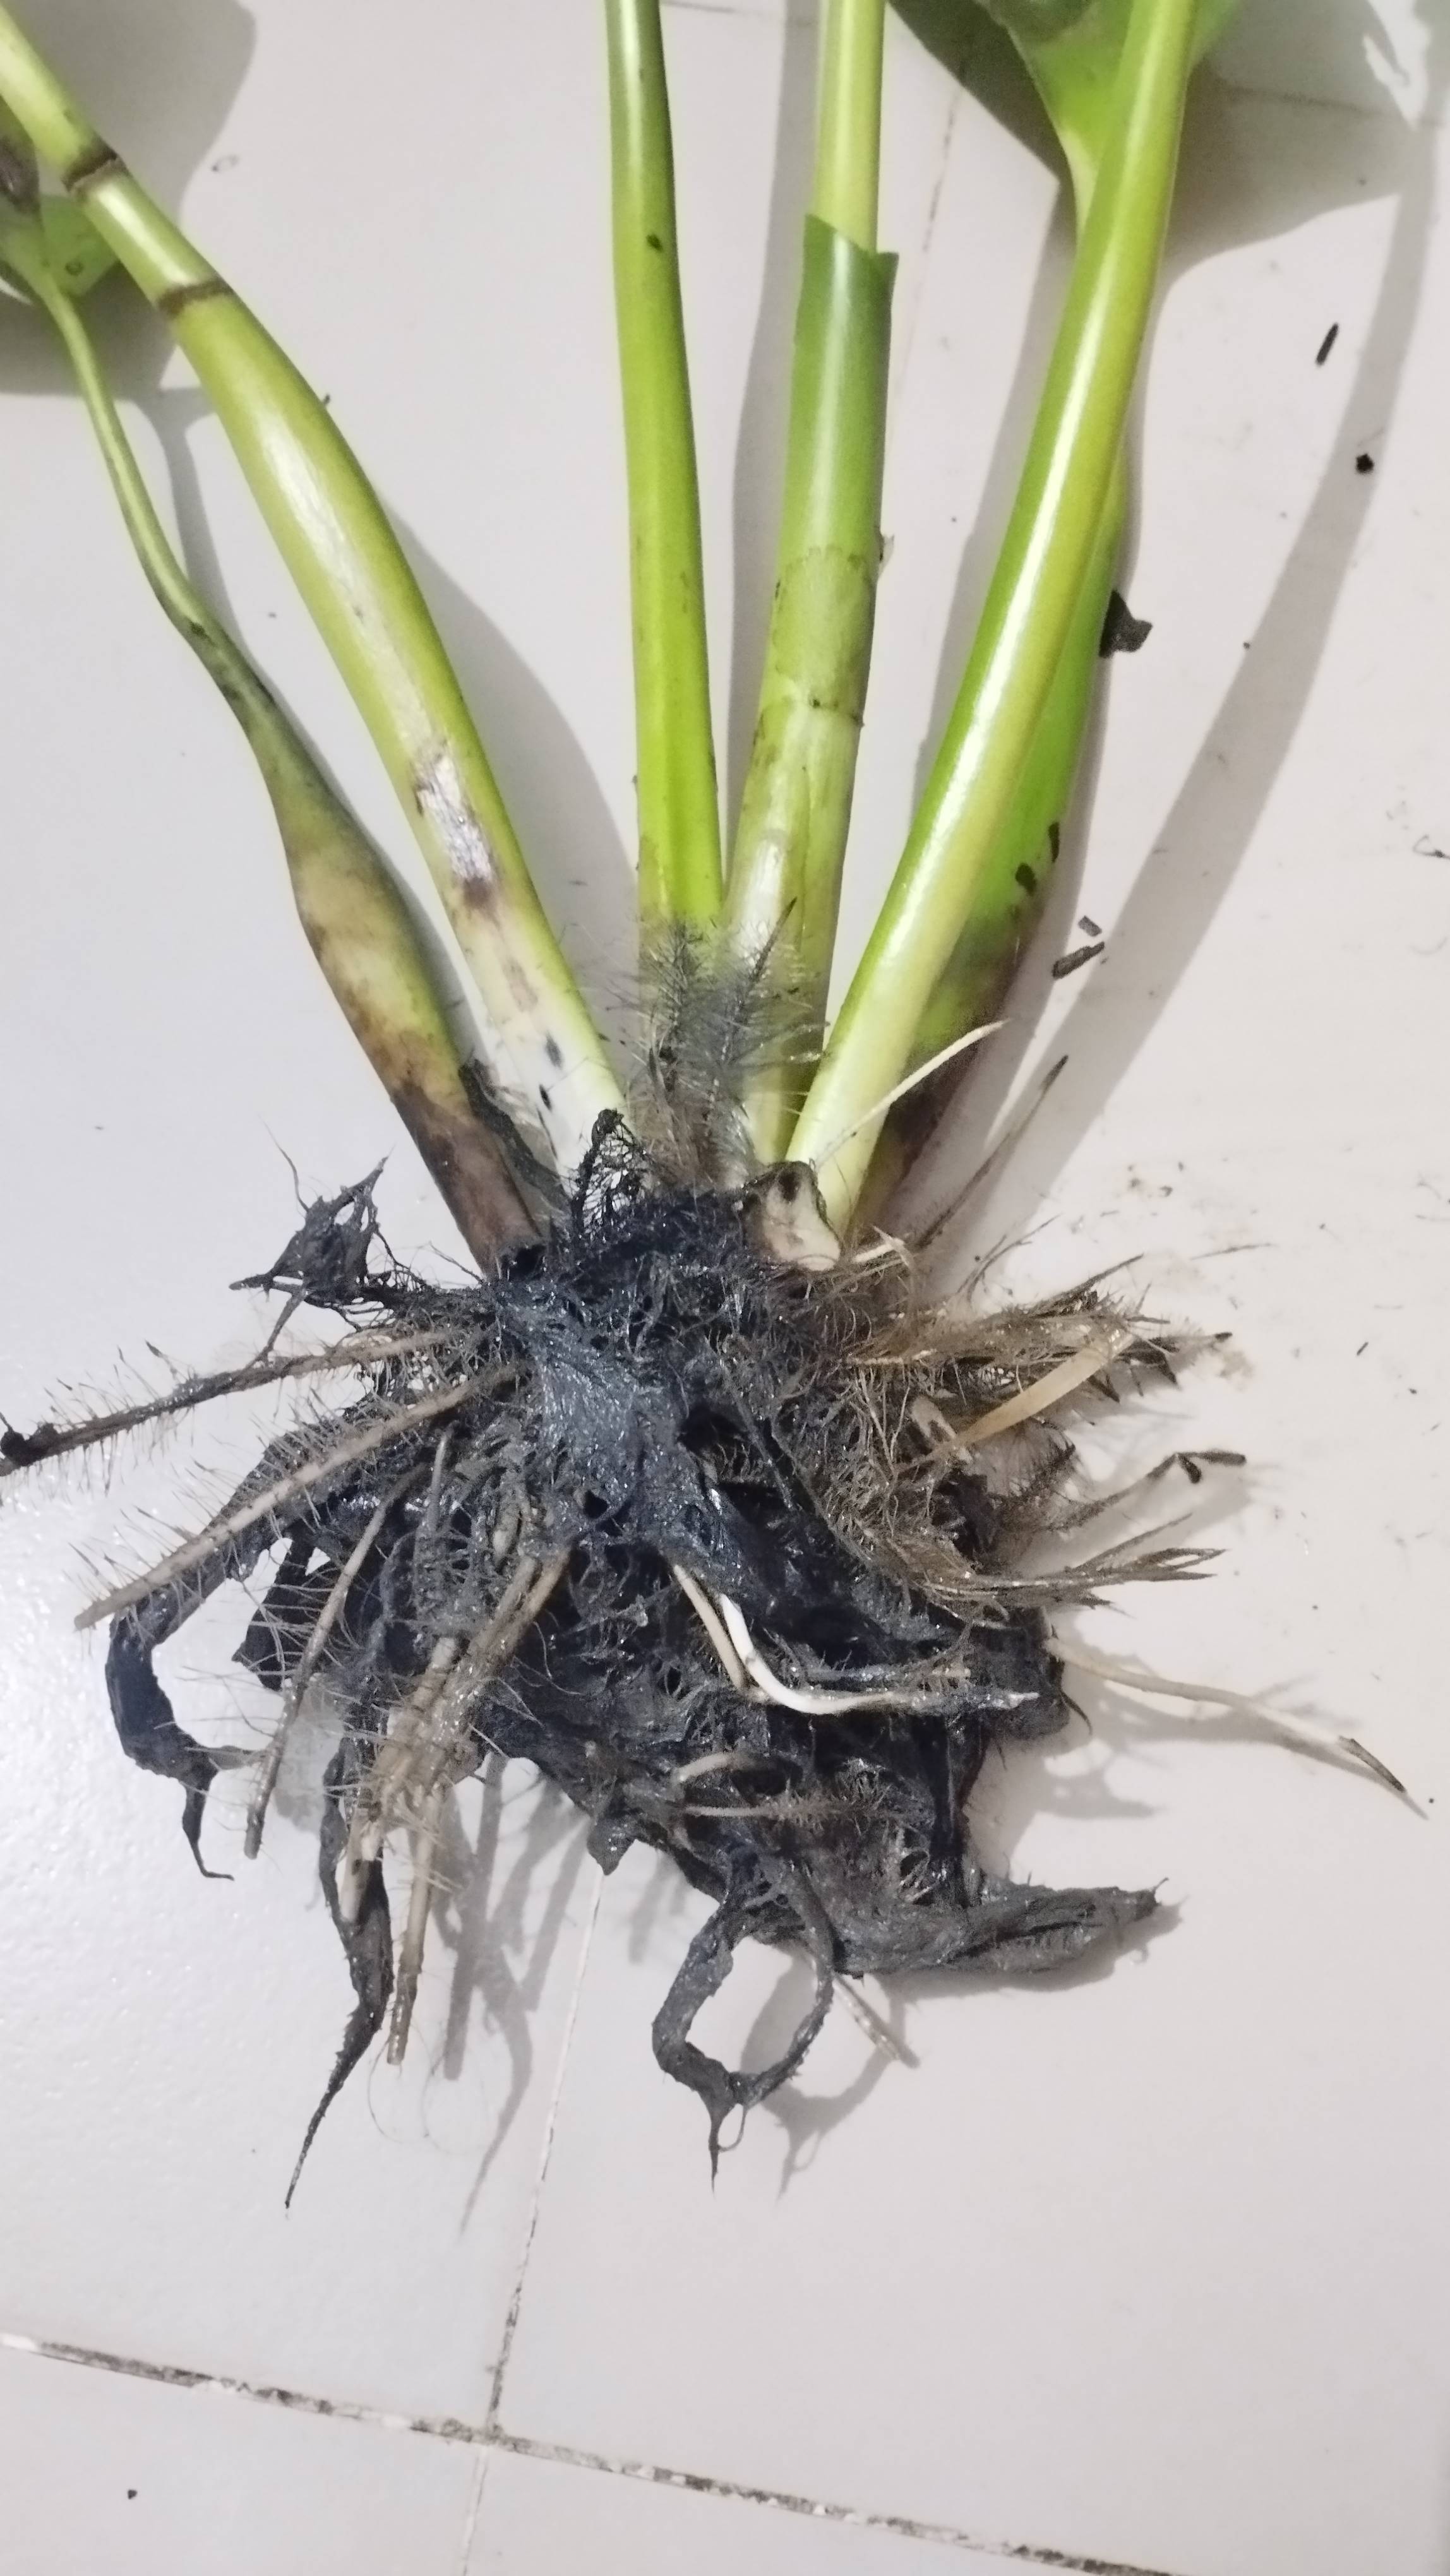
Species: Common Water Hyacinth (Eichornia crassipes)